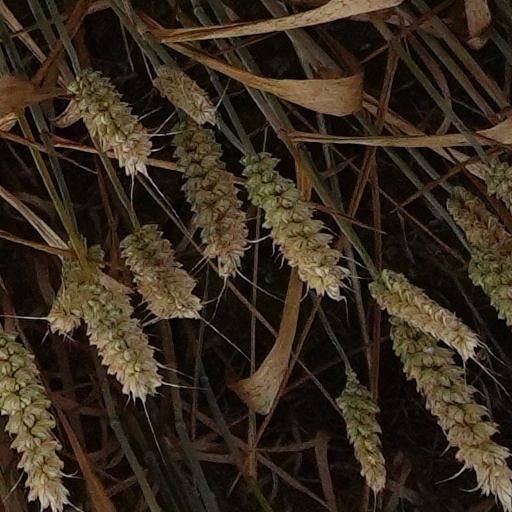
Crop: wheat